Johann Georg Rosenhain

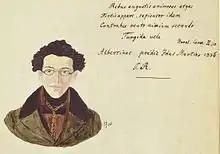

Johann Georg Rosenhain (10 June 1816 in Königsberg – 14 March 1887 Berlin) was a German mathematician who introduced theta characteristics.